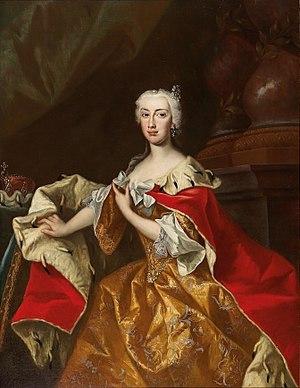
Marie-Anne Eléonore Wilhelmine Josèphe d'Autriche était la fille de l'empereur Charles VI et de son épouse née Élisabeth-Christine de Brunswick-Wolfenbüttel.
Charles-Alexandre de Lorraine, né le 12 décembre 1712 à Lunéville et mort le 4 juillet 1780 au château de Tervueren, près de Bruxelles, fils du duc Léopold Ier de Lorraine et frère de l'empereur François Iᵉʳ, est un prince lorrain au service de l'Autriche, qui a été gouverneur général des Pays-Bas autrichiens, grand maître de l'ordre Teutonique et chevalier de l'Ordre de la Toison d'or.
Les Pays-Bas autrichiens sont l'appellation des Pays-Bas méridionaux pendant le régime autrichien au XVIIIᵉ siècle. Le nom « autrichien » fait référence à la maison d'Autriche, suzeraine de ces terres faisant partie du Saint-Empire depuis le mariage de Marie de Bourgogne avec Maximilien d'Autriche peu après la mort de Charles le Téméraire. Avant 1714, toutefois, les Pays-Bas méridionaux relevaient de la branche espagnole des Habsbourg, et l'on parlait de Pays-Bas espagnols.